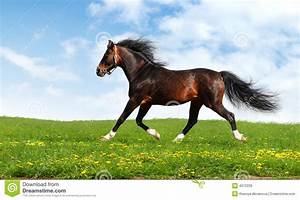
Label: cavallo